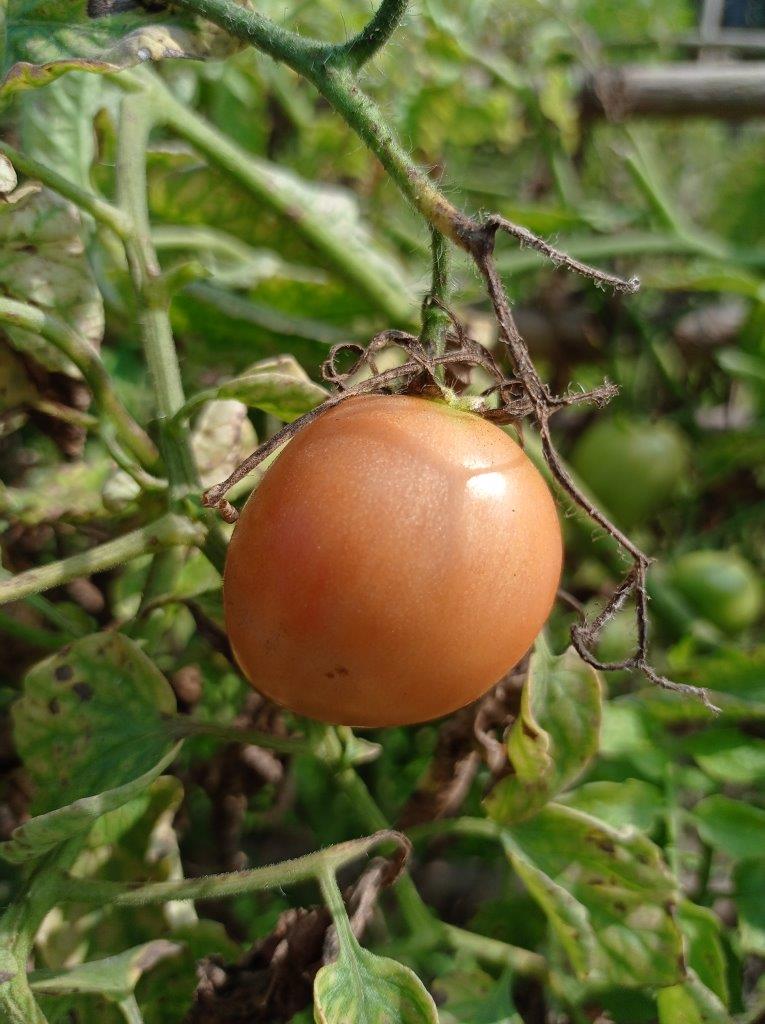
Maturity: Mature